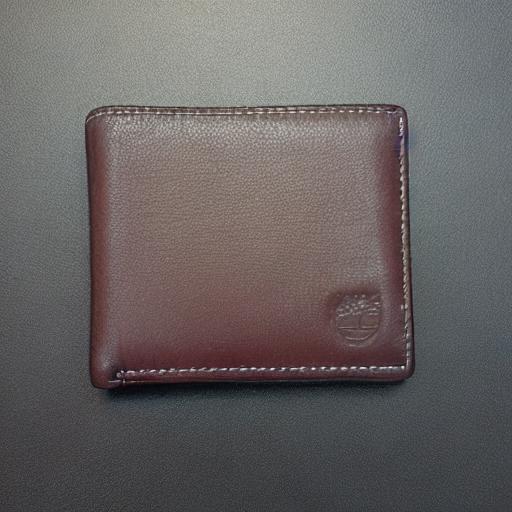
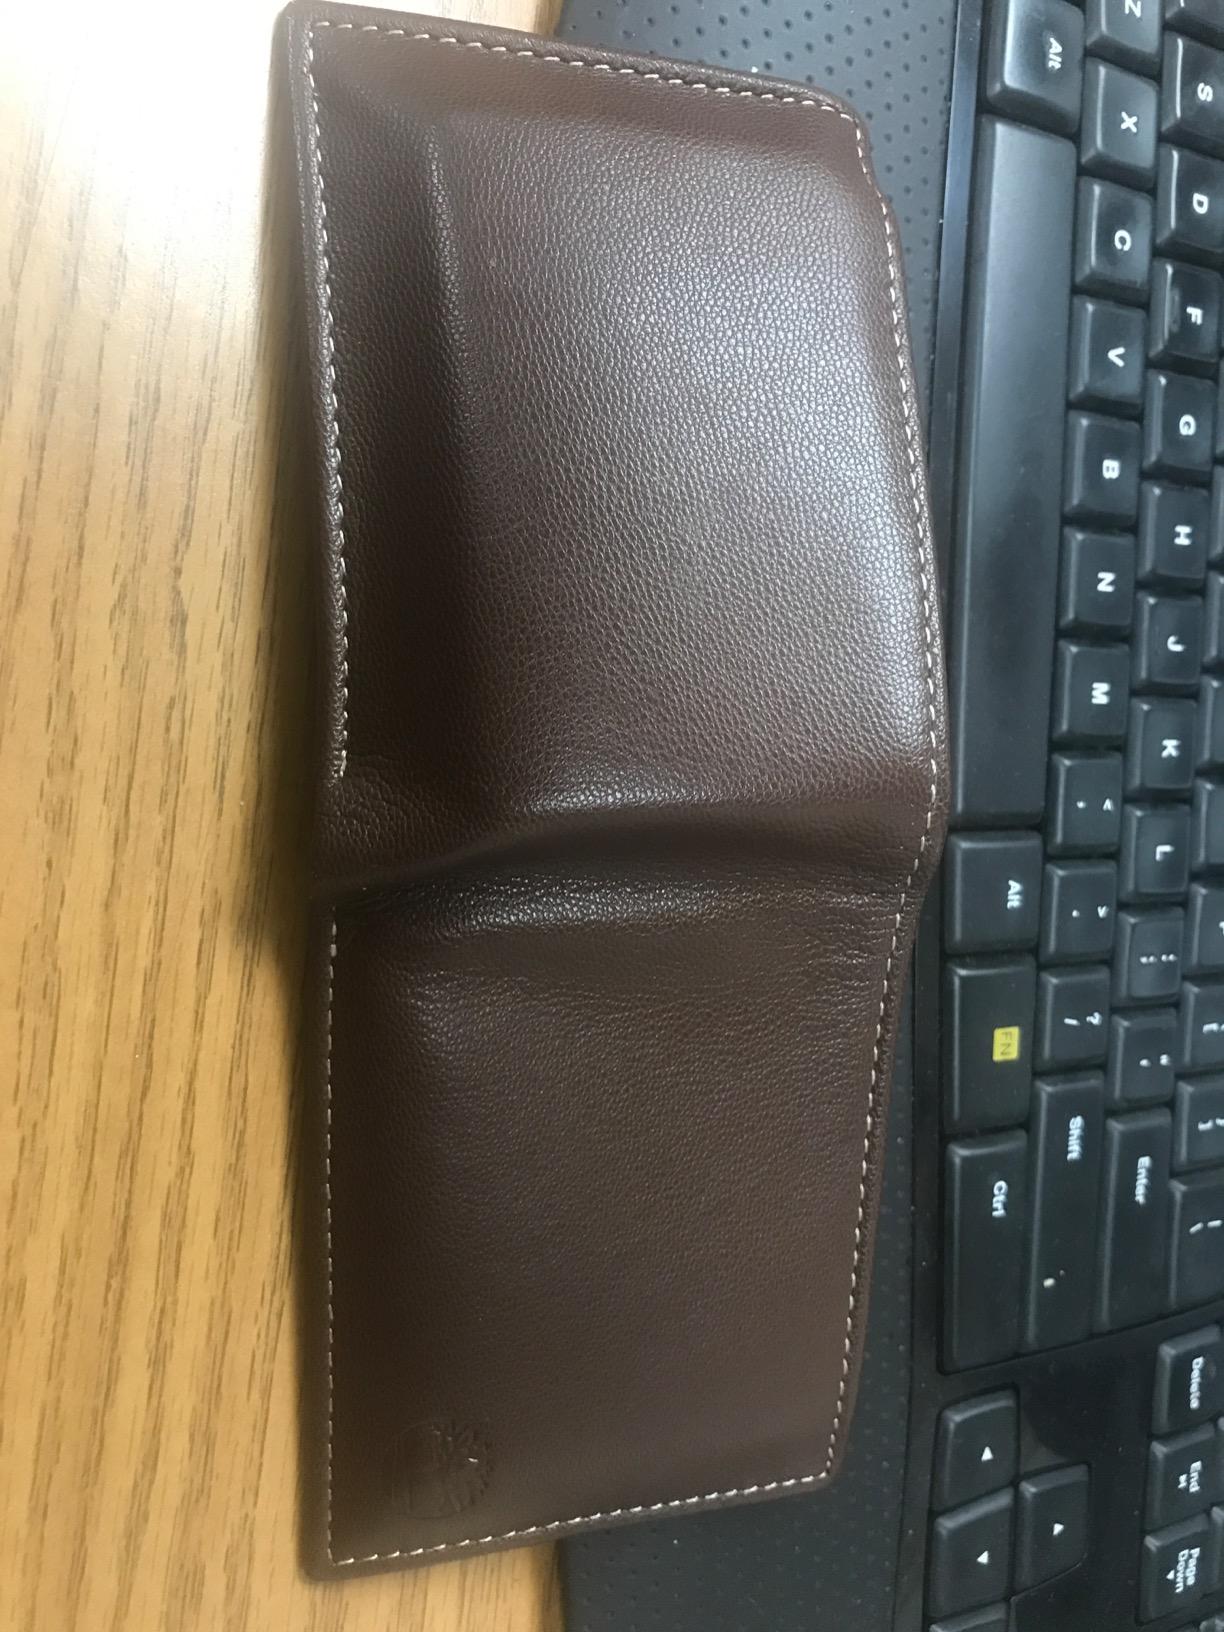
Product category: accessories_wallet
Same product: no